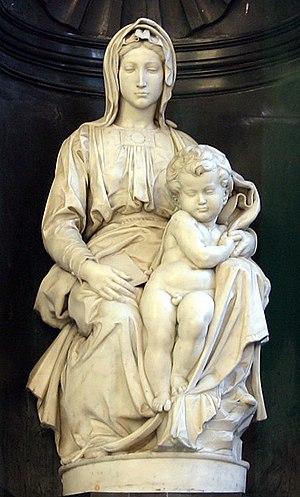
Raphaël, nom francisé de Raffaello Sanzio, est un peintre et architecte italien de la Renaissance né le 6 avril 1483 à Urbino et mort le 6 avril 1520 à Rome.
La Renaissance florentine dans les arts figuratifs est la nouvelle manière d'aborder les arts et la culture à Florence pendant la période allant approximativement du début du XVᵉ à la fin du XVIᵉ siècle. Ce nouveau langage figuratif est lié à une nouvelle façon de penser l'homme et le monde qui l'entoure à partir de la culture locale et de l'humanisme déjà mis en évidence au XIVᵉ siècle, entre autres par Pétrarque et Coluccio Salutati. Les nouveautés proposées dans les arts figuratifs au tout début du XVᵉ siècle par Filippo Brunelleschi, Donatello et Masaccio n'ont pas été immédiatement acceptées par la communauté et sont restées pendant une vingtaine d'années incomprises et minoritaires par rapport au gothique international.